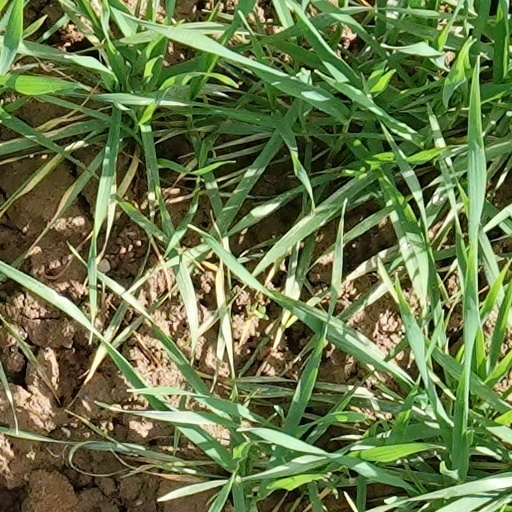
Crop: wheat